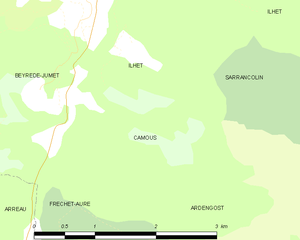
Camous est une ancienne commune française située dans le département des Hautes-Pyrénées, en région Occitanie. Le 1ᵉʳ janvier 2019, elle devient une commune déléguée de Beyrède-Jumet-Camous.